2007–08 Middlesbrough F.C. season

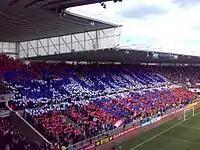
The card display stating "Sporting Glory" displayed prior to the match with Cardiff City.

Middlesbrough faced Bristol City away in the third round of the FA Cup, the same tie they faced in the fourth round the previous year. Prior to the match, many pundits were predicting that the game could see a shock result with Bristol City winning. After 18 minutes it seemed they might be right as Boro conceded a sloppy goal to Liam Fontaine, but the Premier League side fought back, with goals from Stewart Downing and David Wheater giving Boro a 2–1 victory.